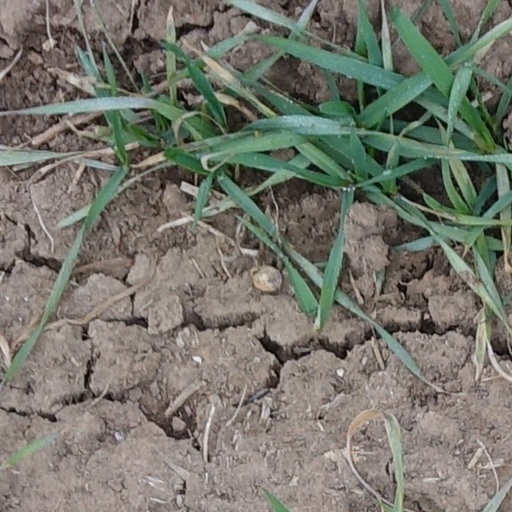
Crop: wheat